The Life Lottery

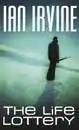
"The Life Lottery" Australian cover

The Life Lottery by Ian Irvine is a futuristic eco-thriller first published in 2004.